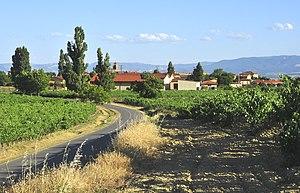
Páganos est une commune ou contrée de la municipalité de Laguardia dans la province d'Alava dans la Communauté autonome basque.